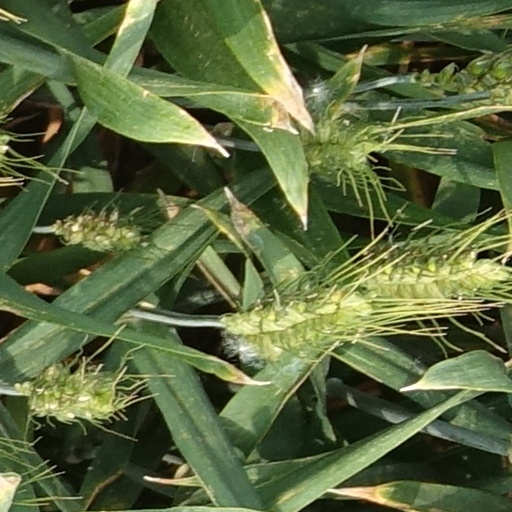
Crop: wheat